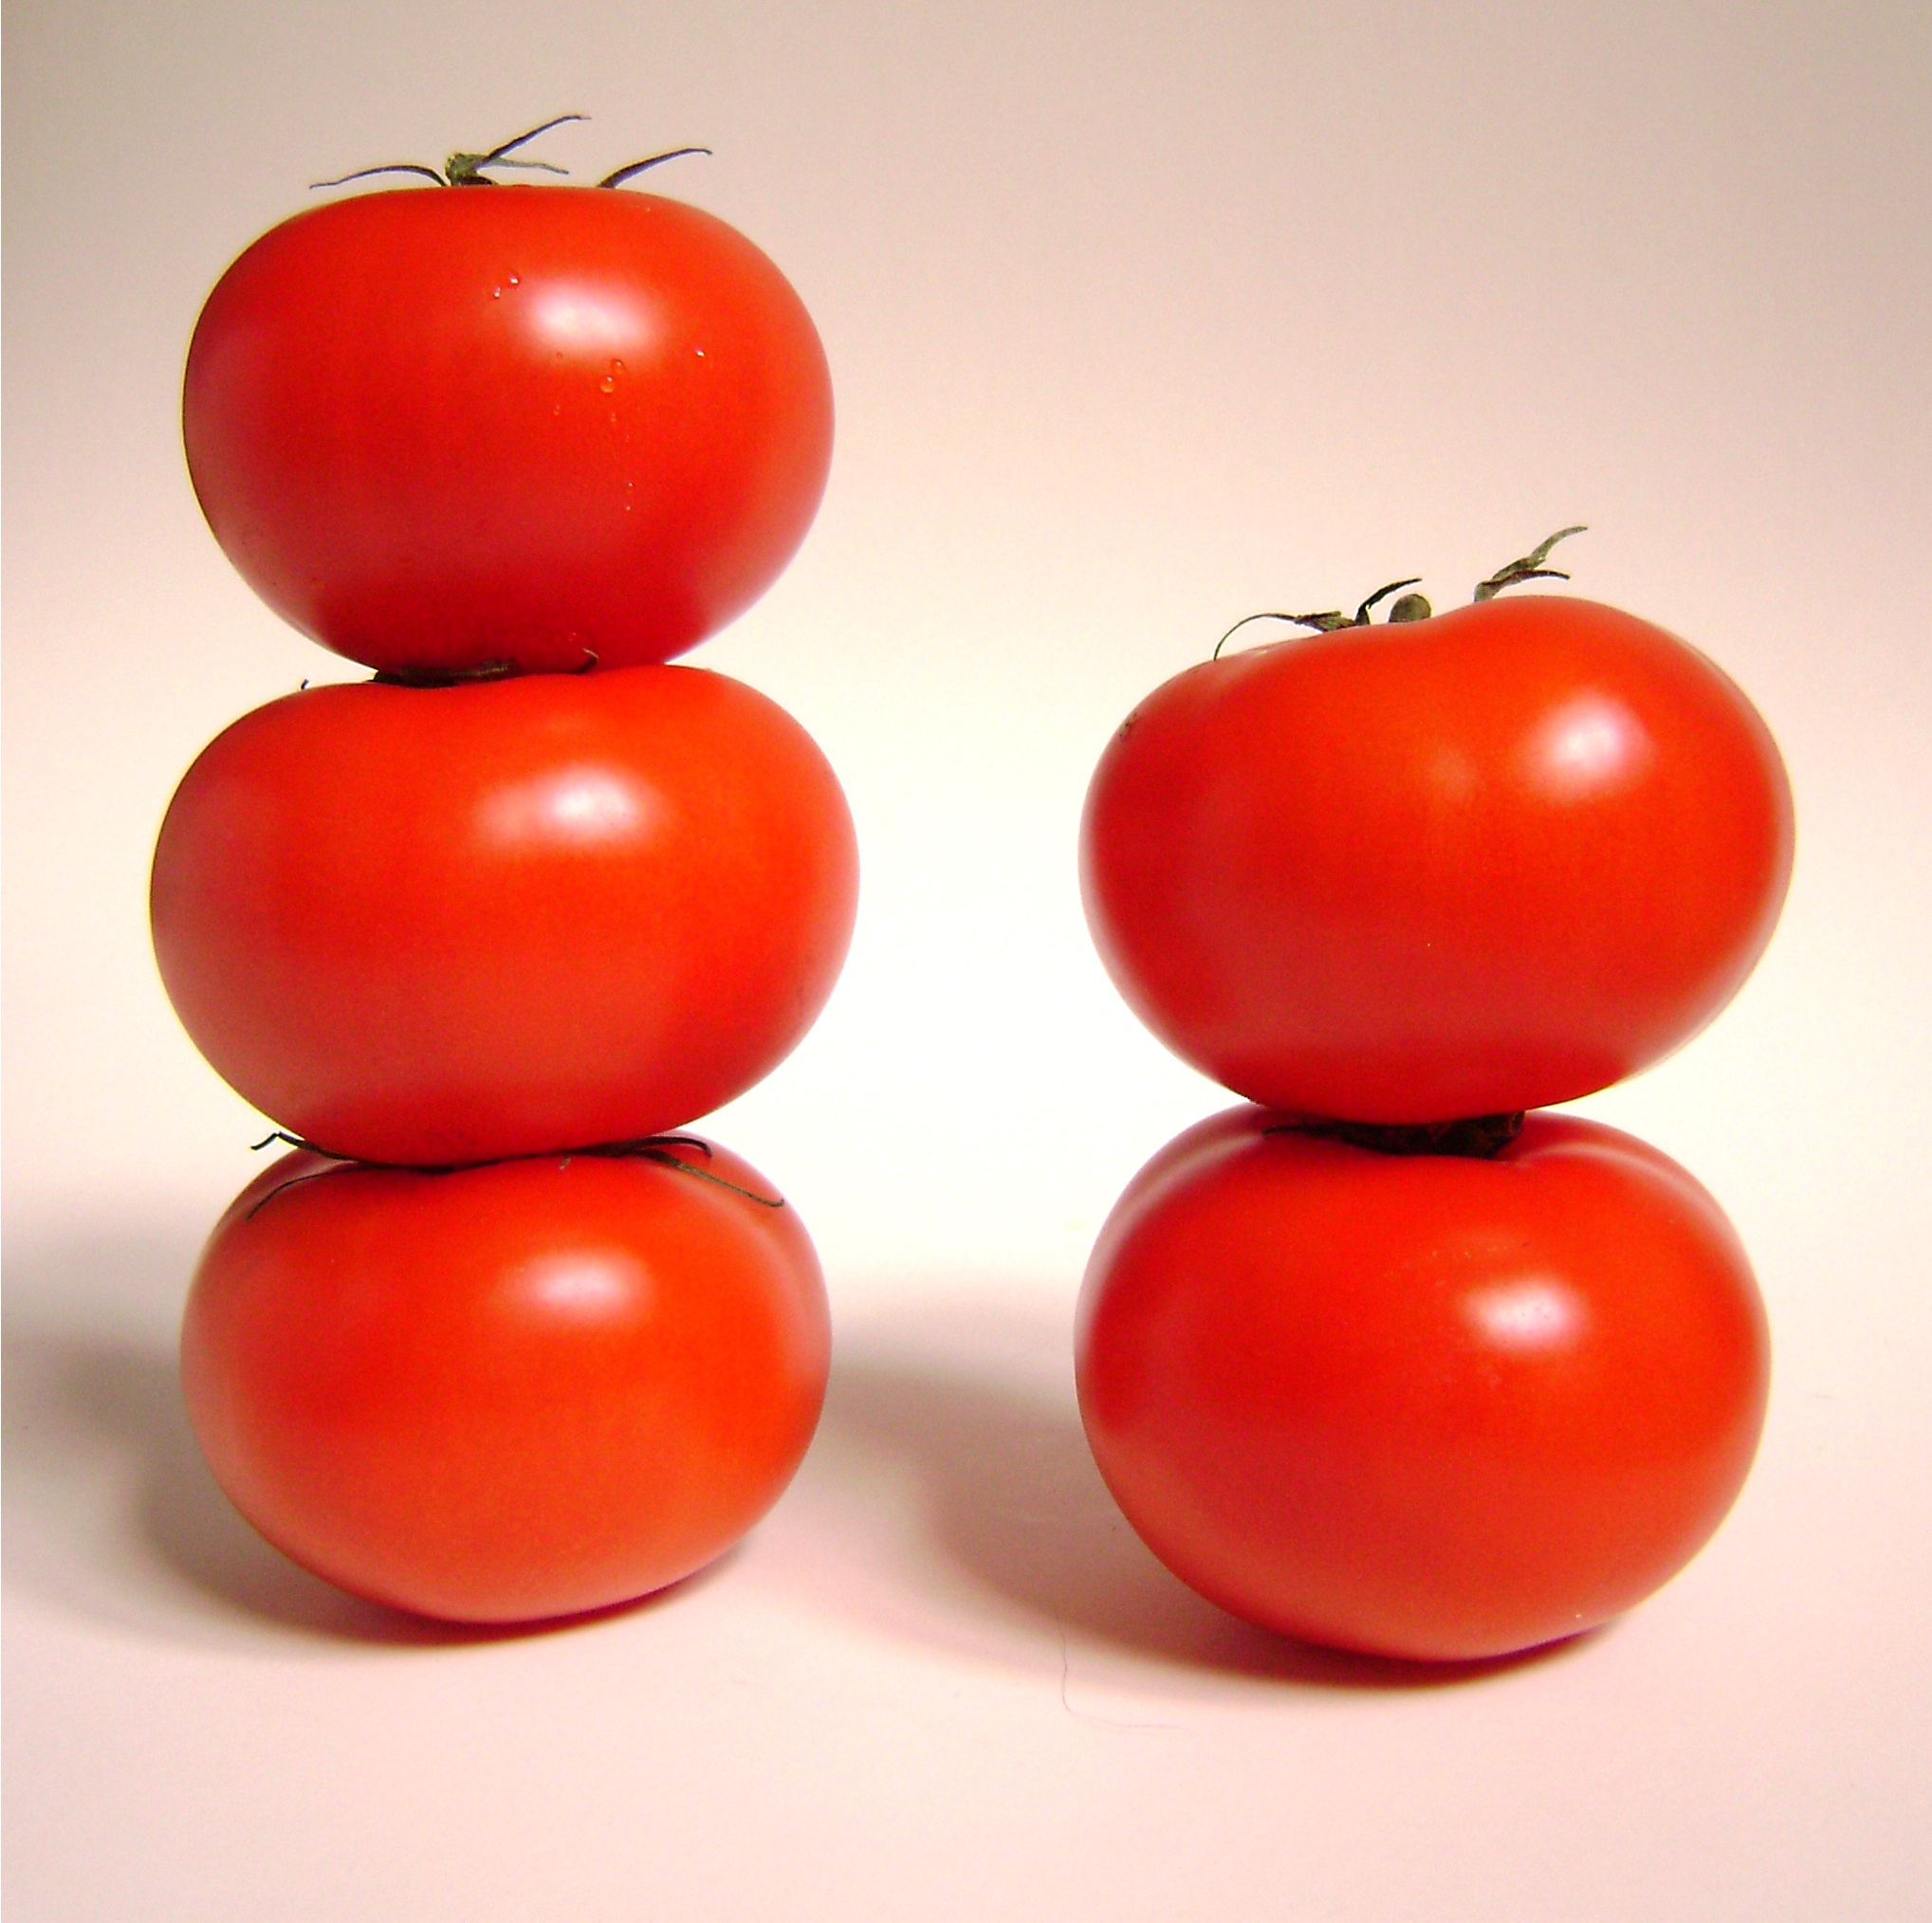
plant, fruit, food, red, produce, vegetable, health, tomato, eating, vegetables, tomatoes, vitamins, cherry, flowering plant, land plant, potato and tomato genus